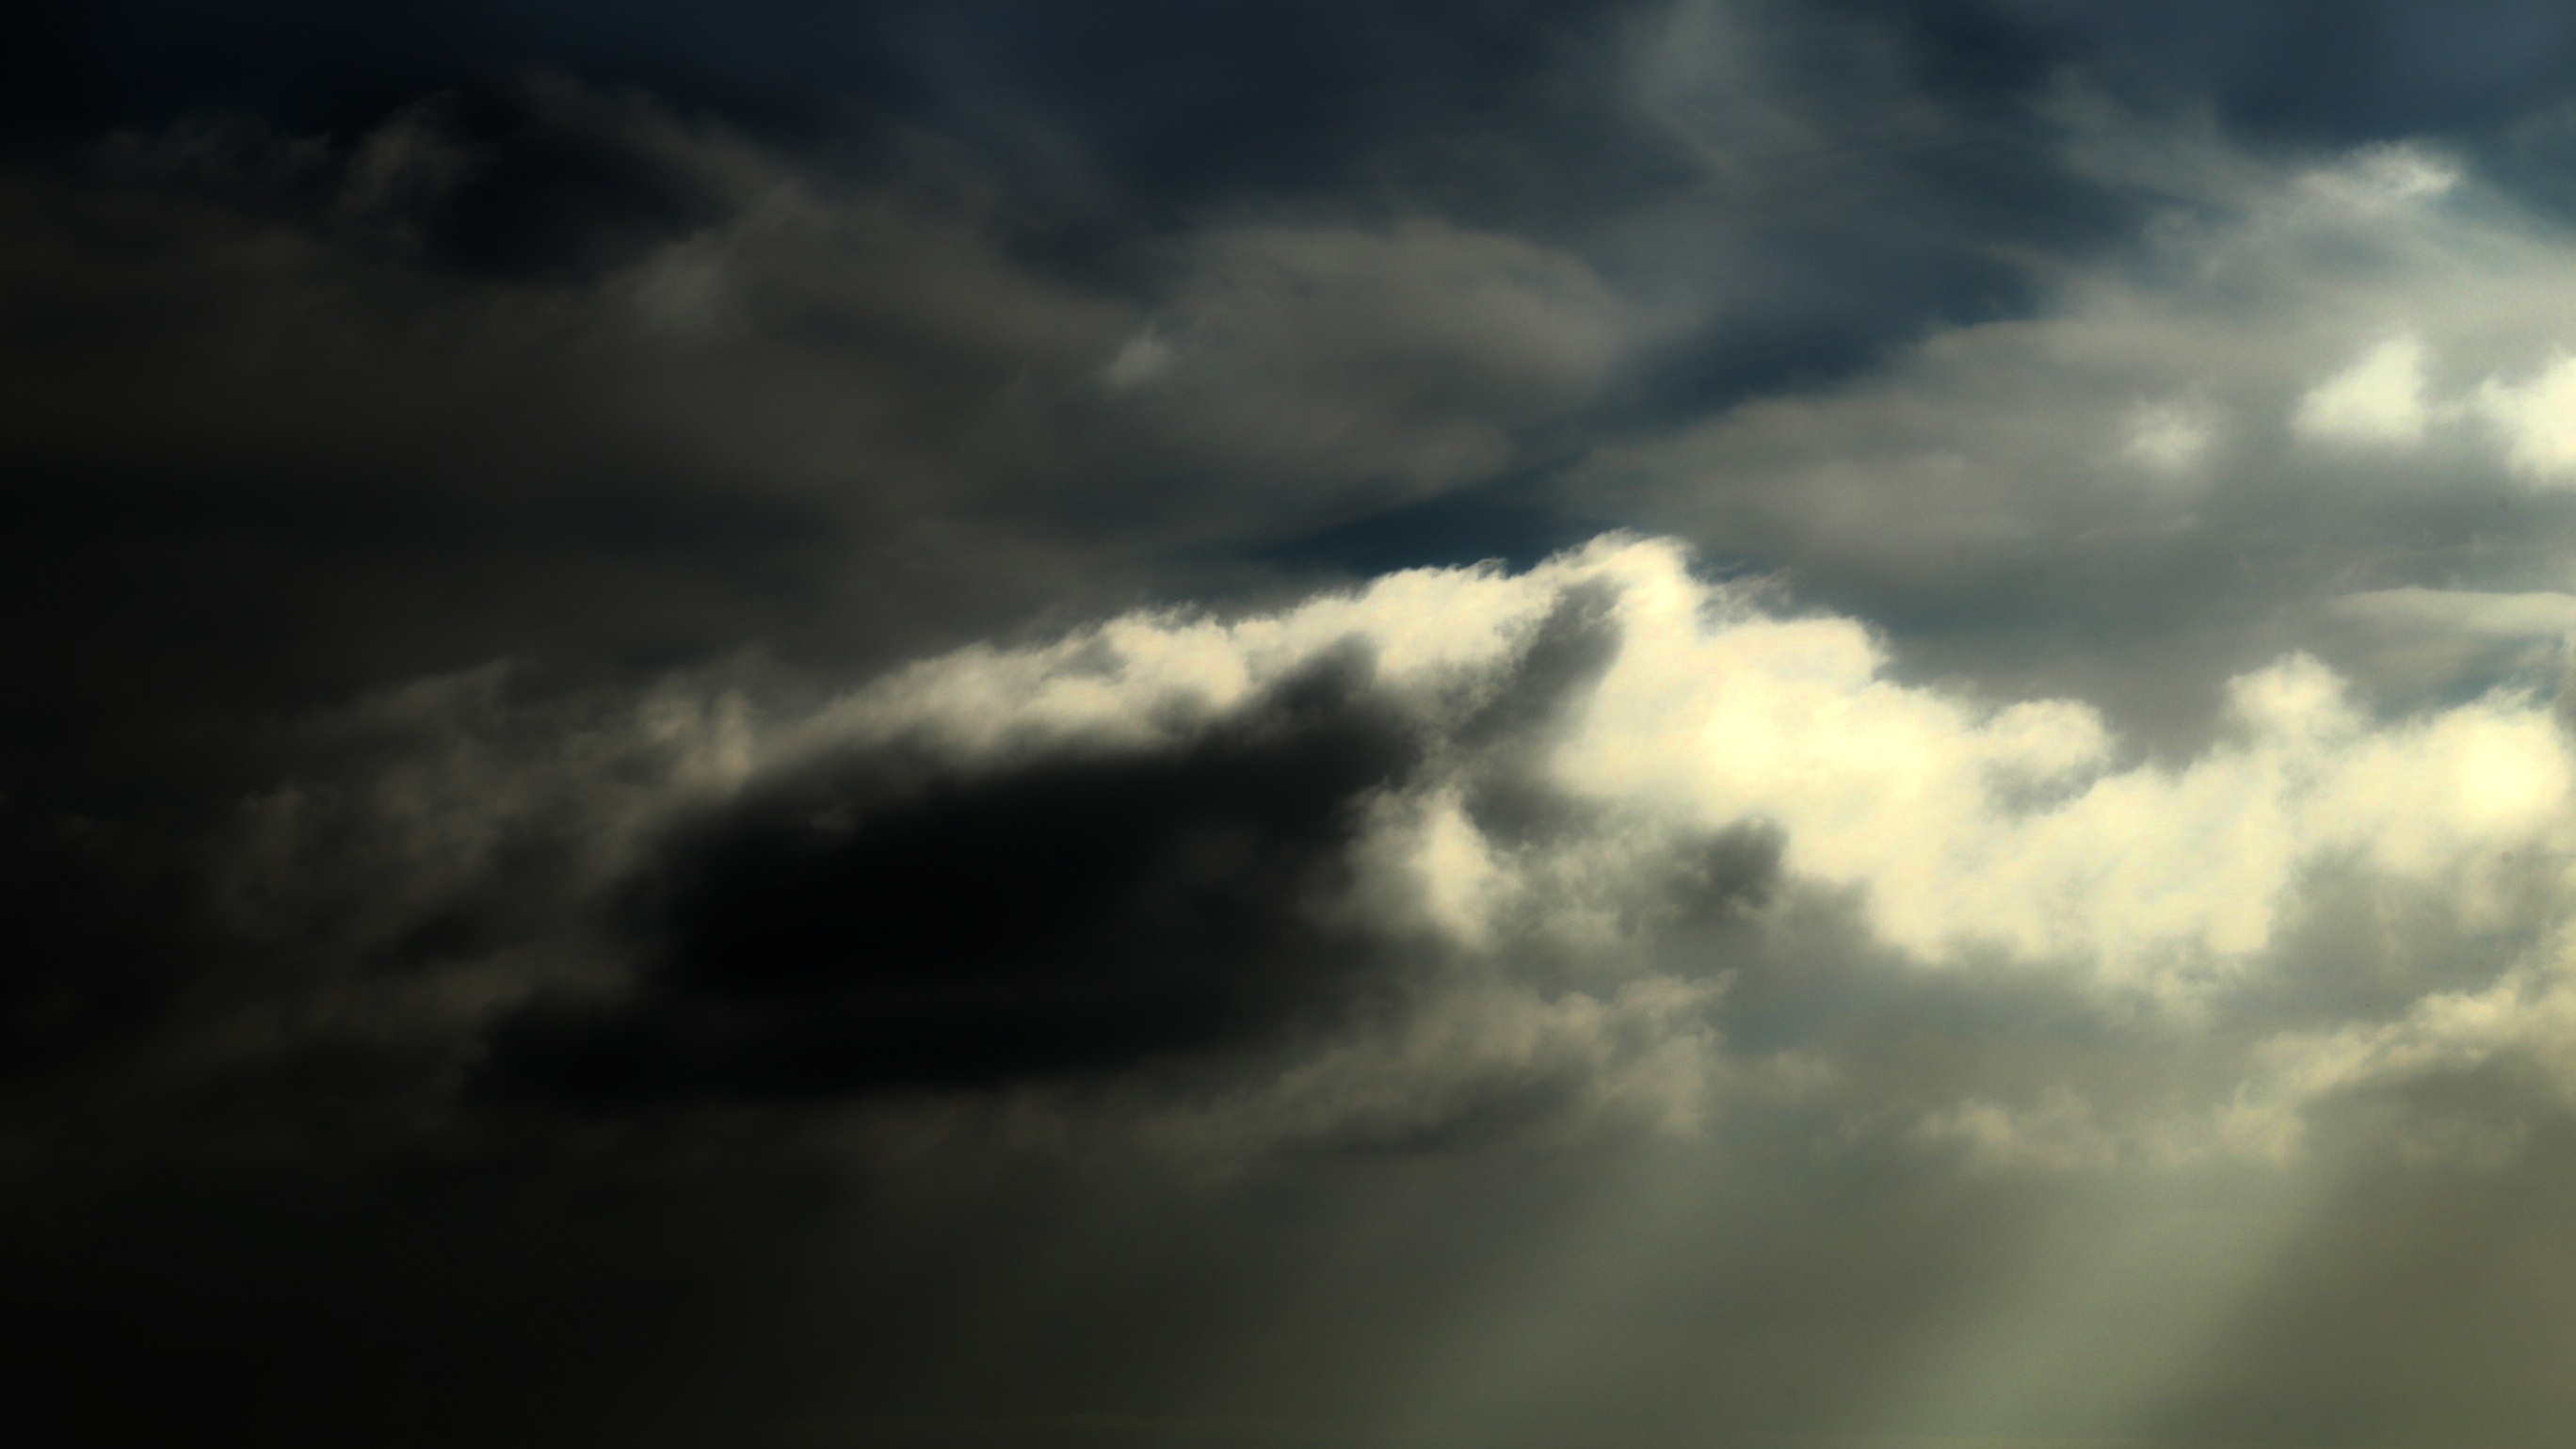
cloud, sky, sun, sunlight, atmosphere, cumulus, darkness, meteorological phenomenon